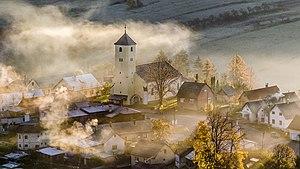
Église paroissiale catholique romaine Saint-Laurent de Zliechov, district d'Ilava, en Slovaquie. Cette église gothique date de la seconde partie du XIVe siècle. Slovenčina: Rímskokatolícky farský kostol sv. Vavrinca v Zliechove, okres Ilava. Gotický kostol z druhej polovice 14. storočia.
Zliechov est un village de Slovaquie situé dans la région de Trenčín.